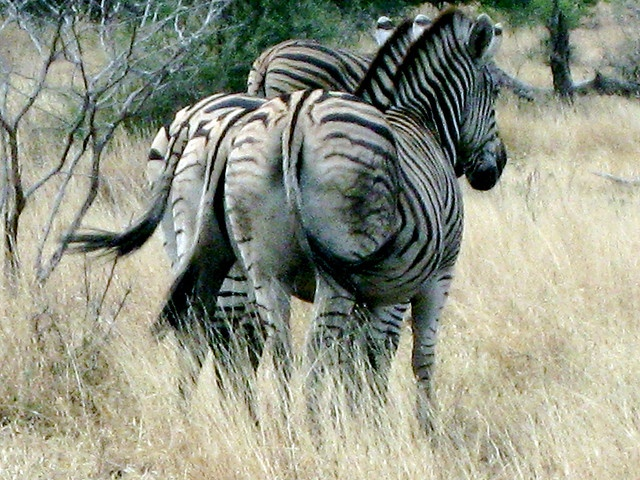
Two zebra standing next to each other on a dry grass field.
Two fat zebras are walking beside each other in the grass
Two zebras with their butts toward the camera.
Three zebras standing in a field of tall dry grass.
A group of zebras walking away from something